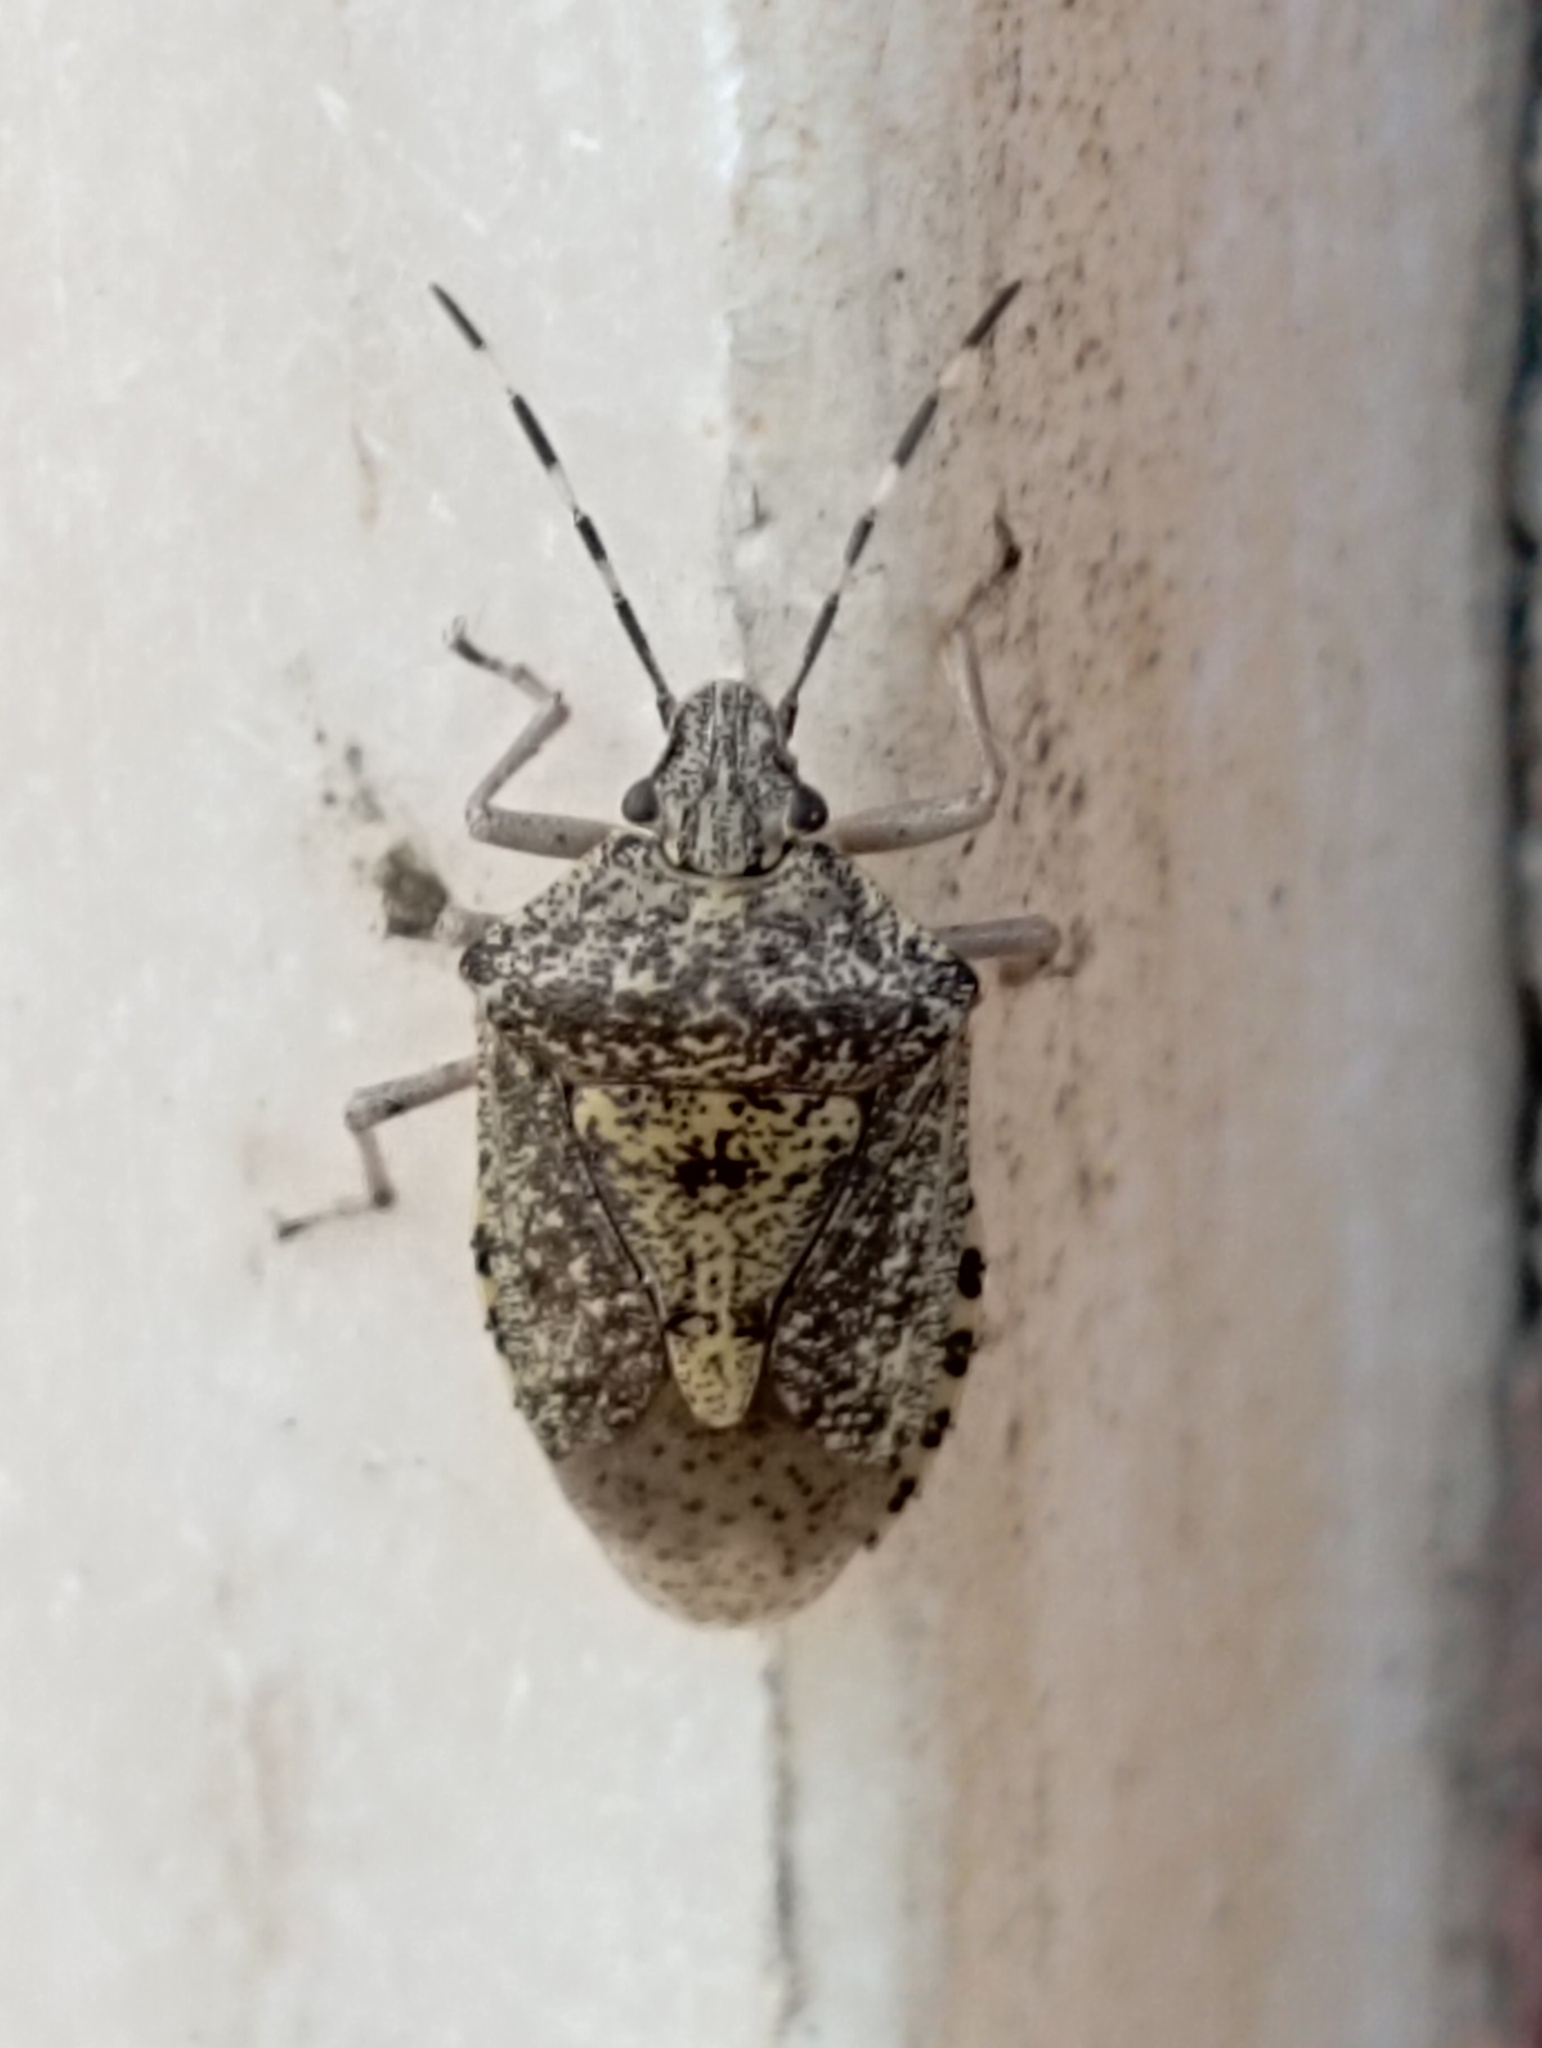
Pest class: stink_bug